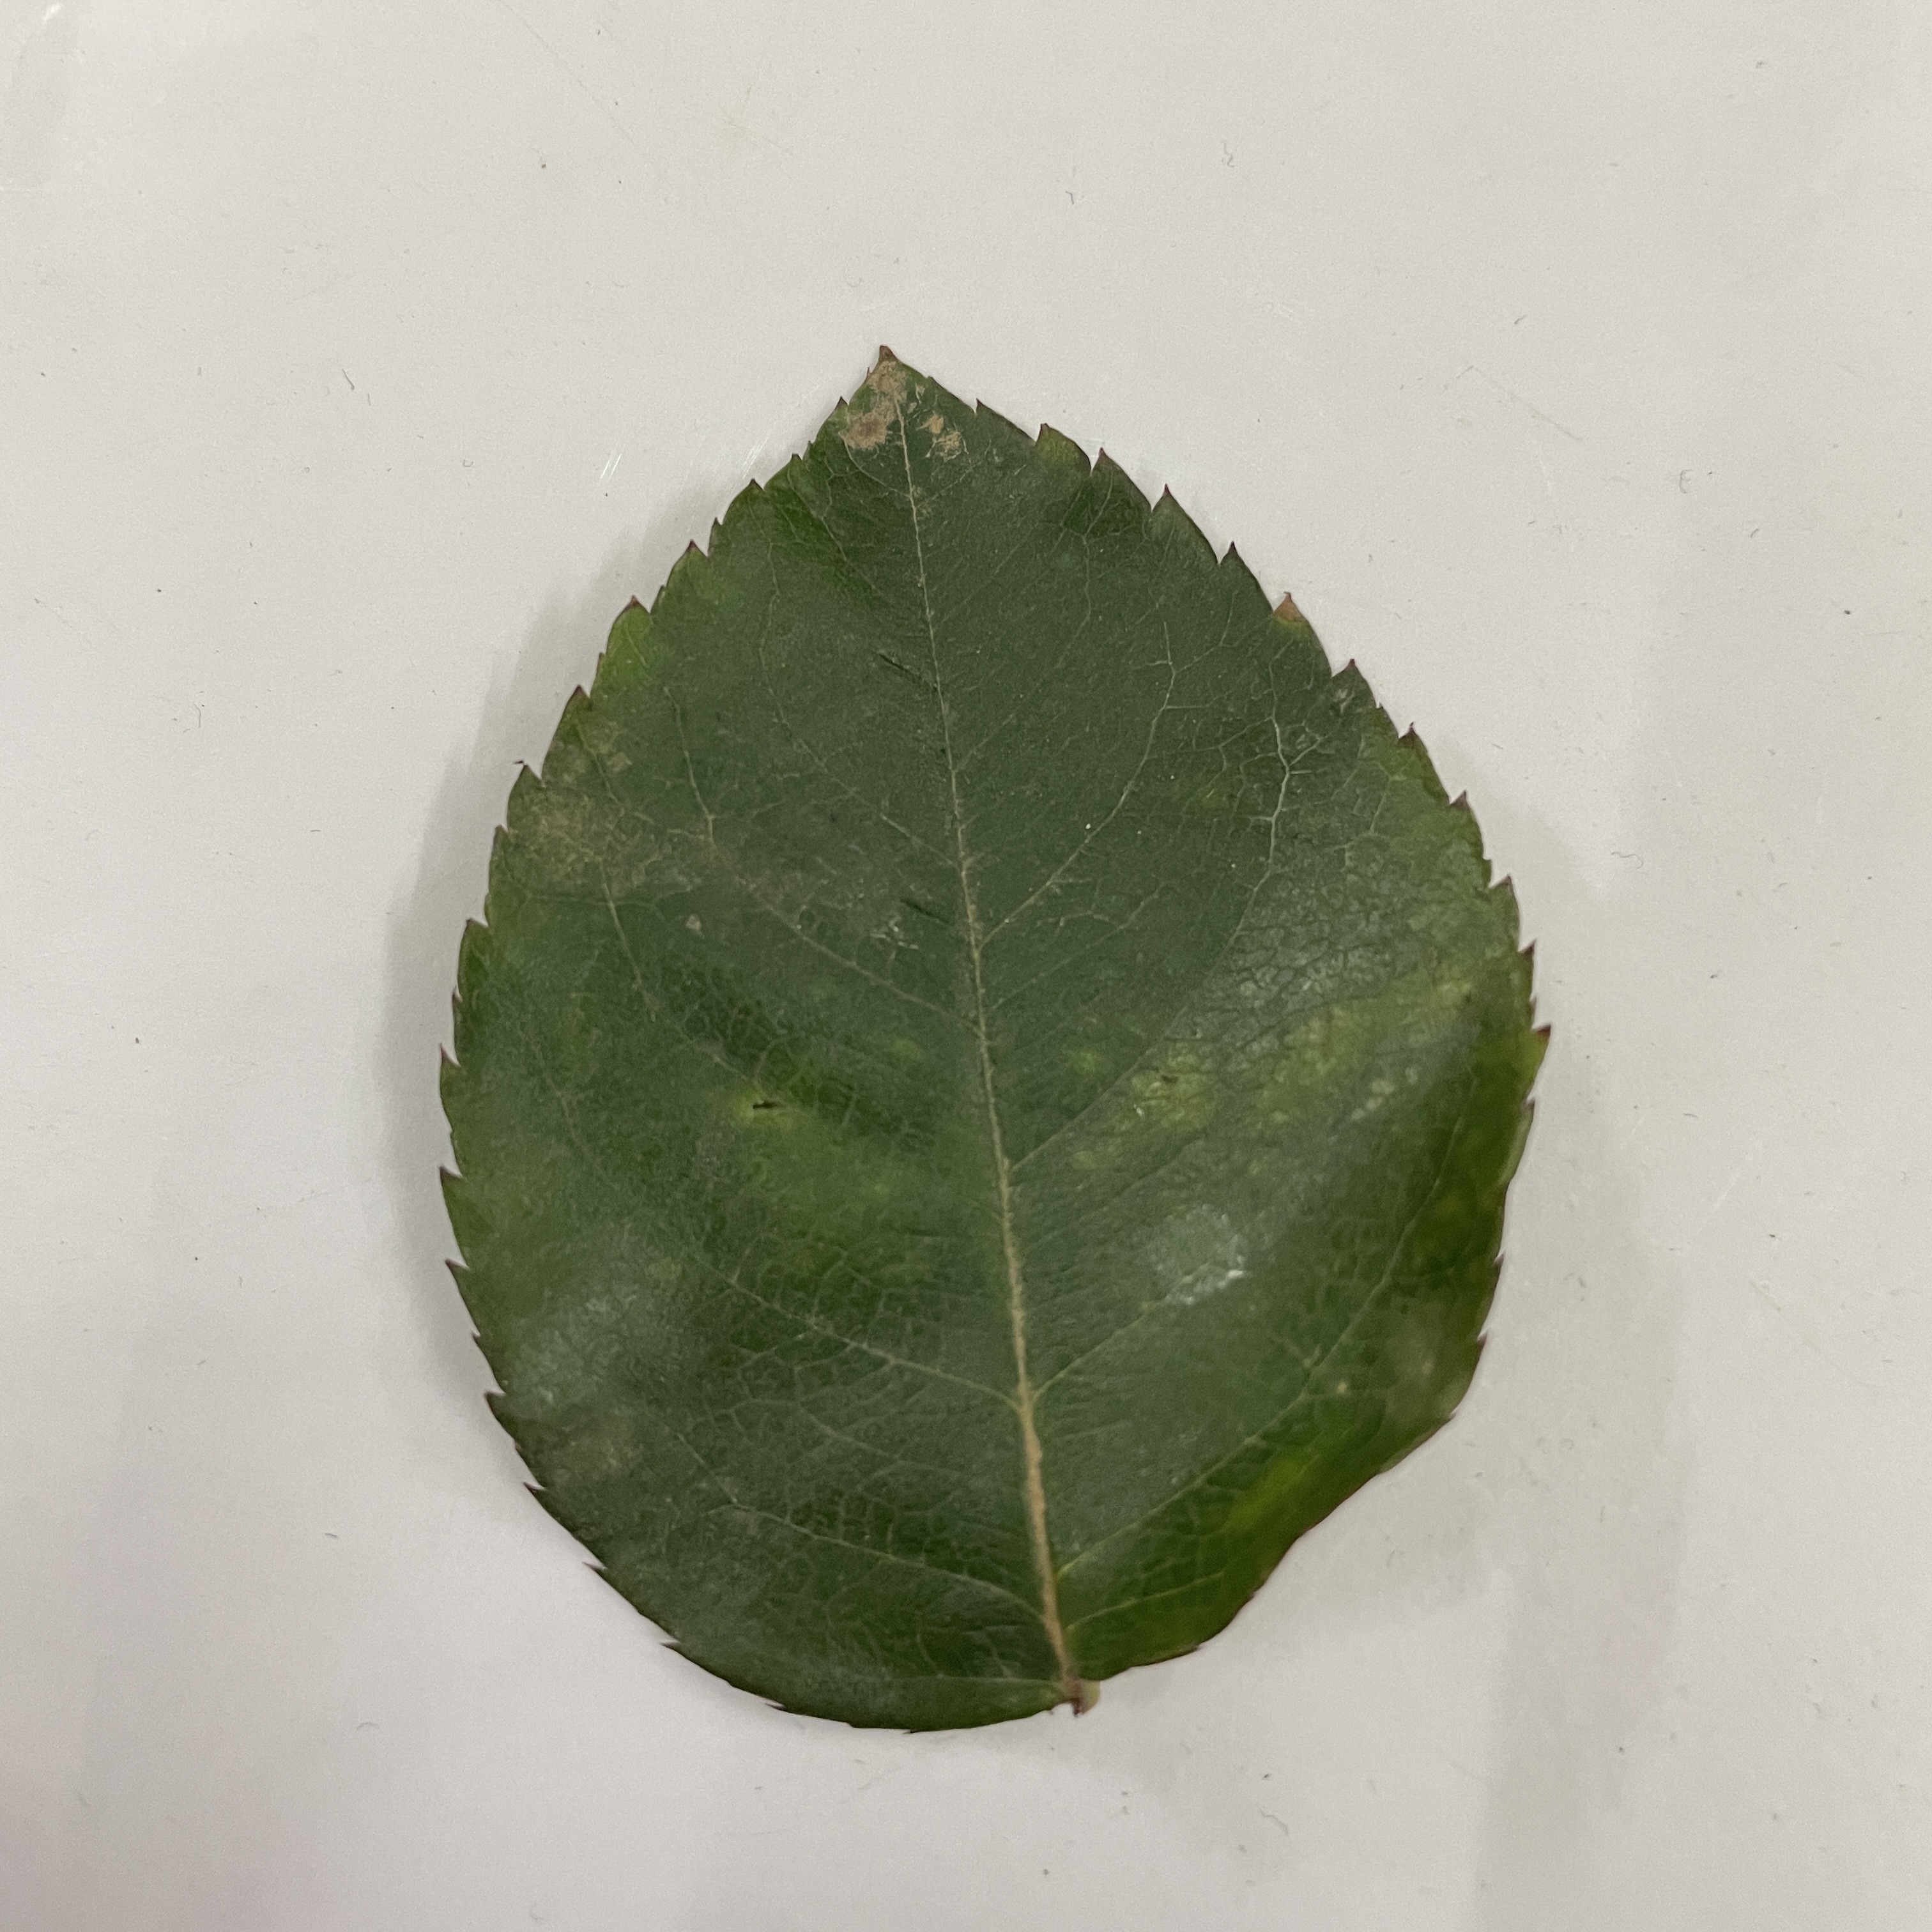
Label: Healthy Leaf